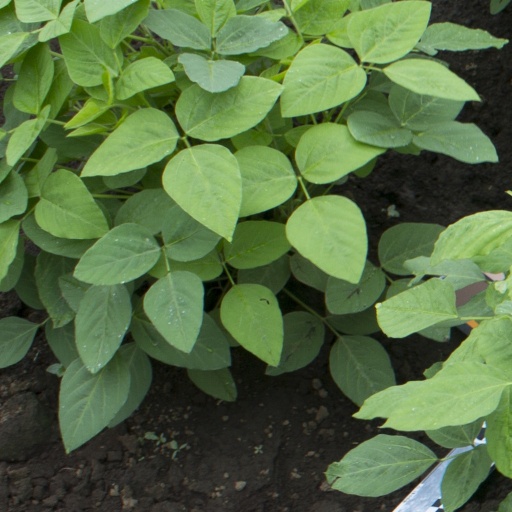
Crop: soybean